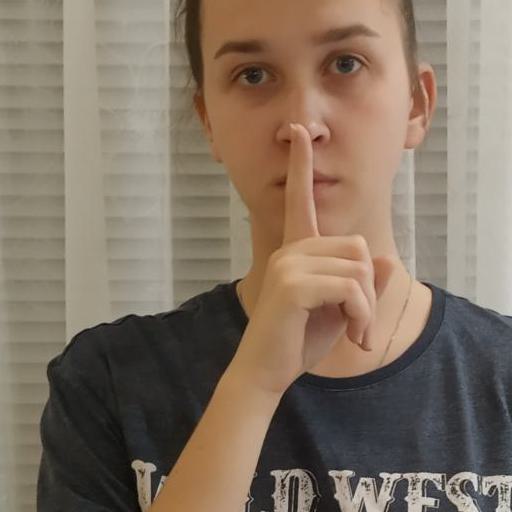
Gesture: mute